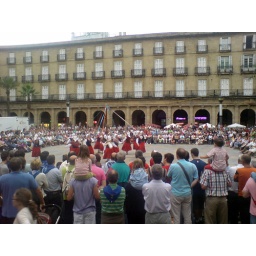
abtffn8aaa.wordpress.com/, My feet in the sky of Bilbao and my head in San Francisco street